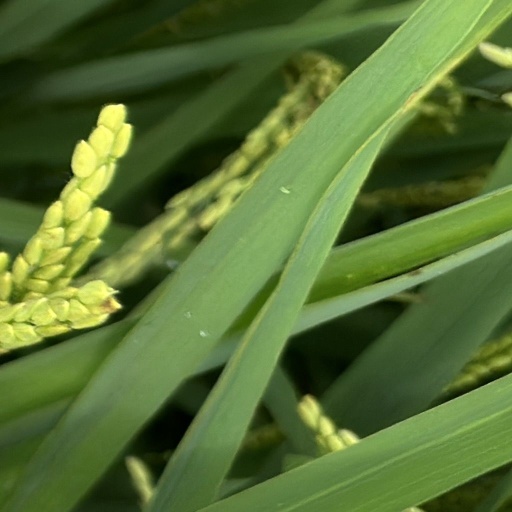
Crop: rice